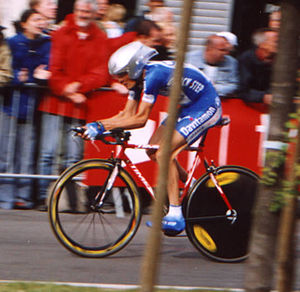
Richard Virenque
Richard Virenque under prologen ved Tour de France 2004
Richard Virenque er en fransk tidligere professionel cykelrytter, som blev professionel i 1991.